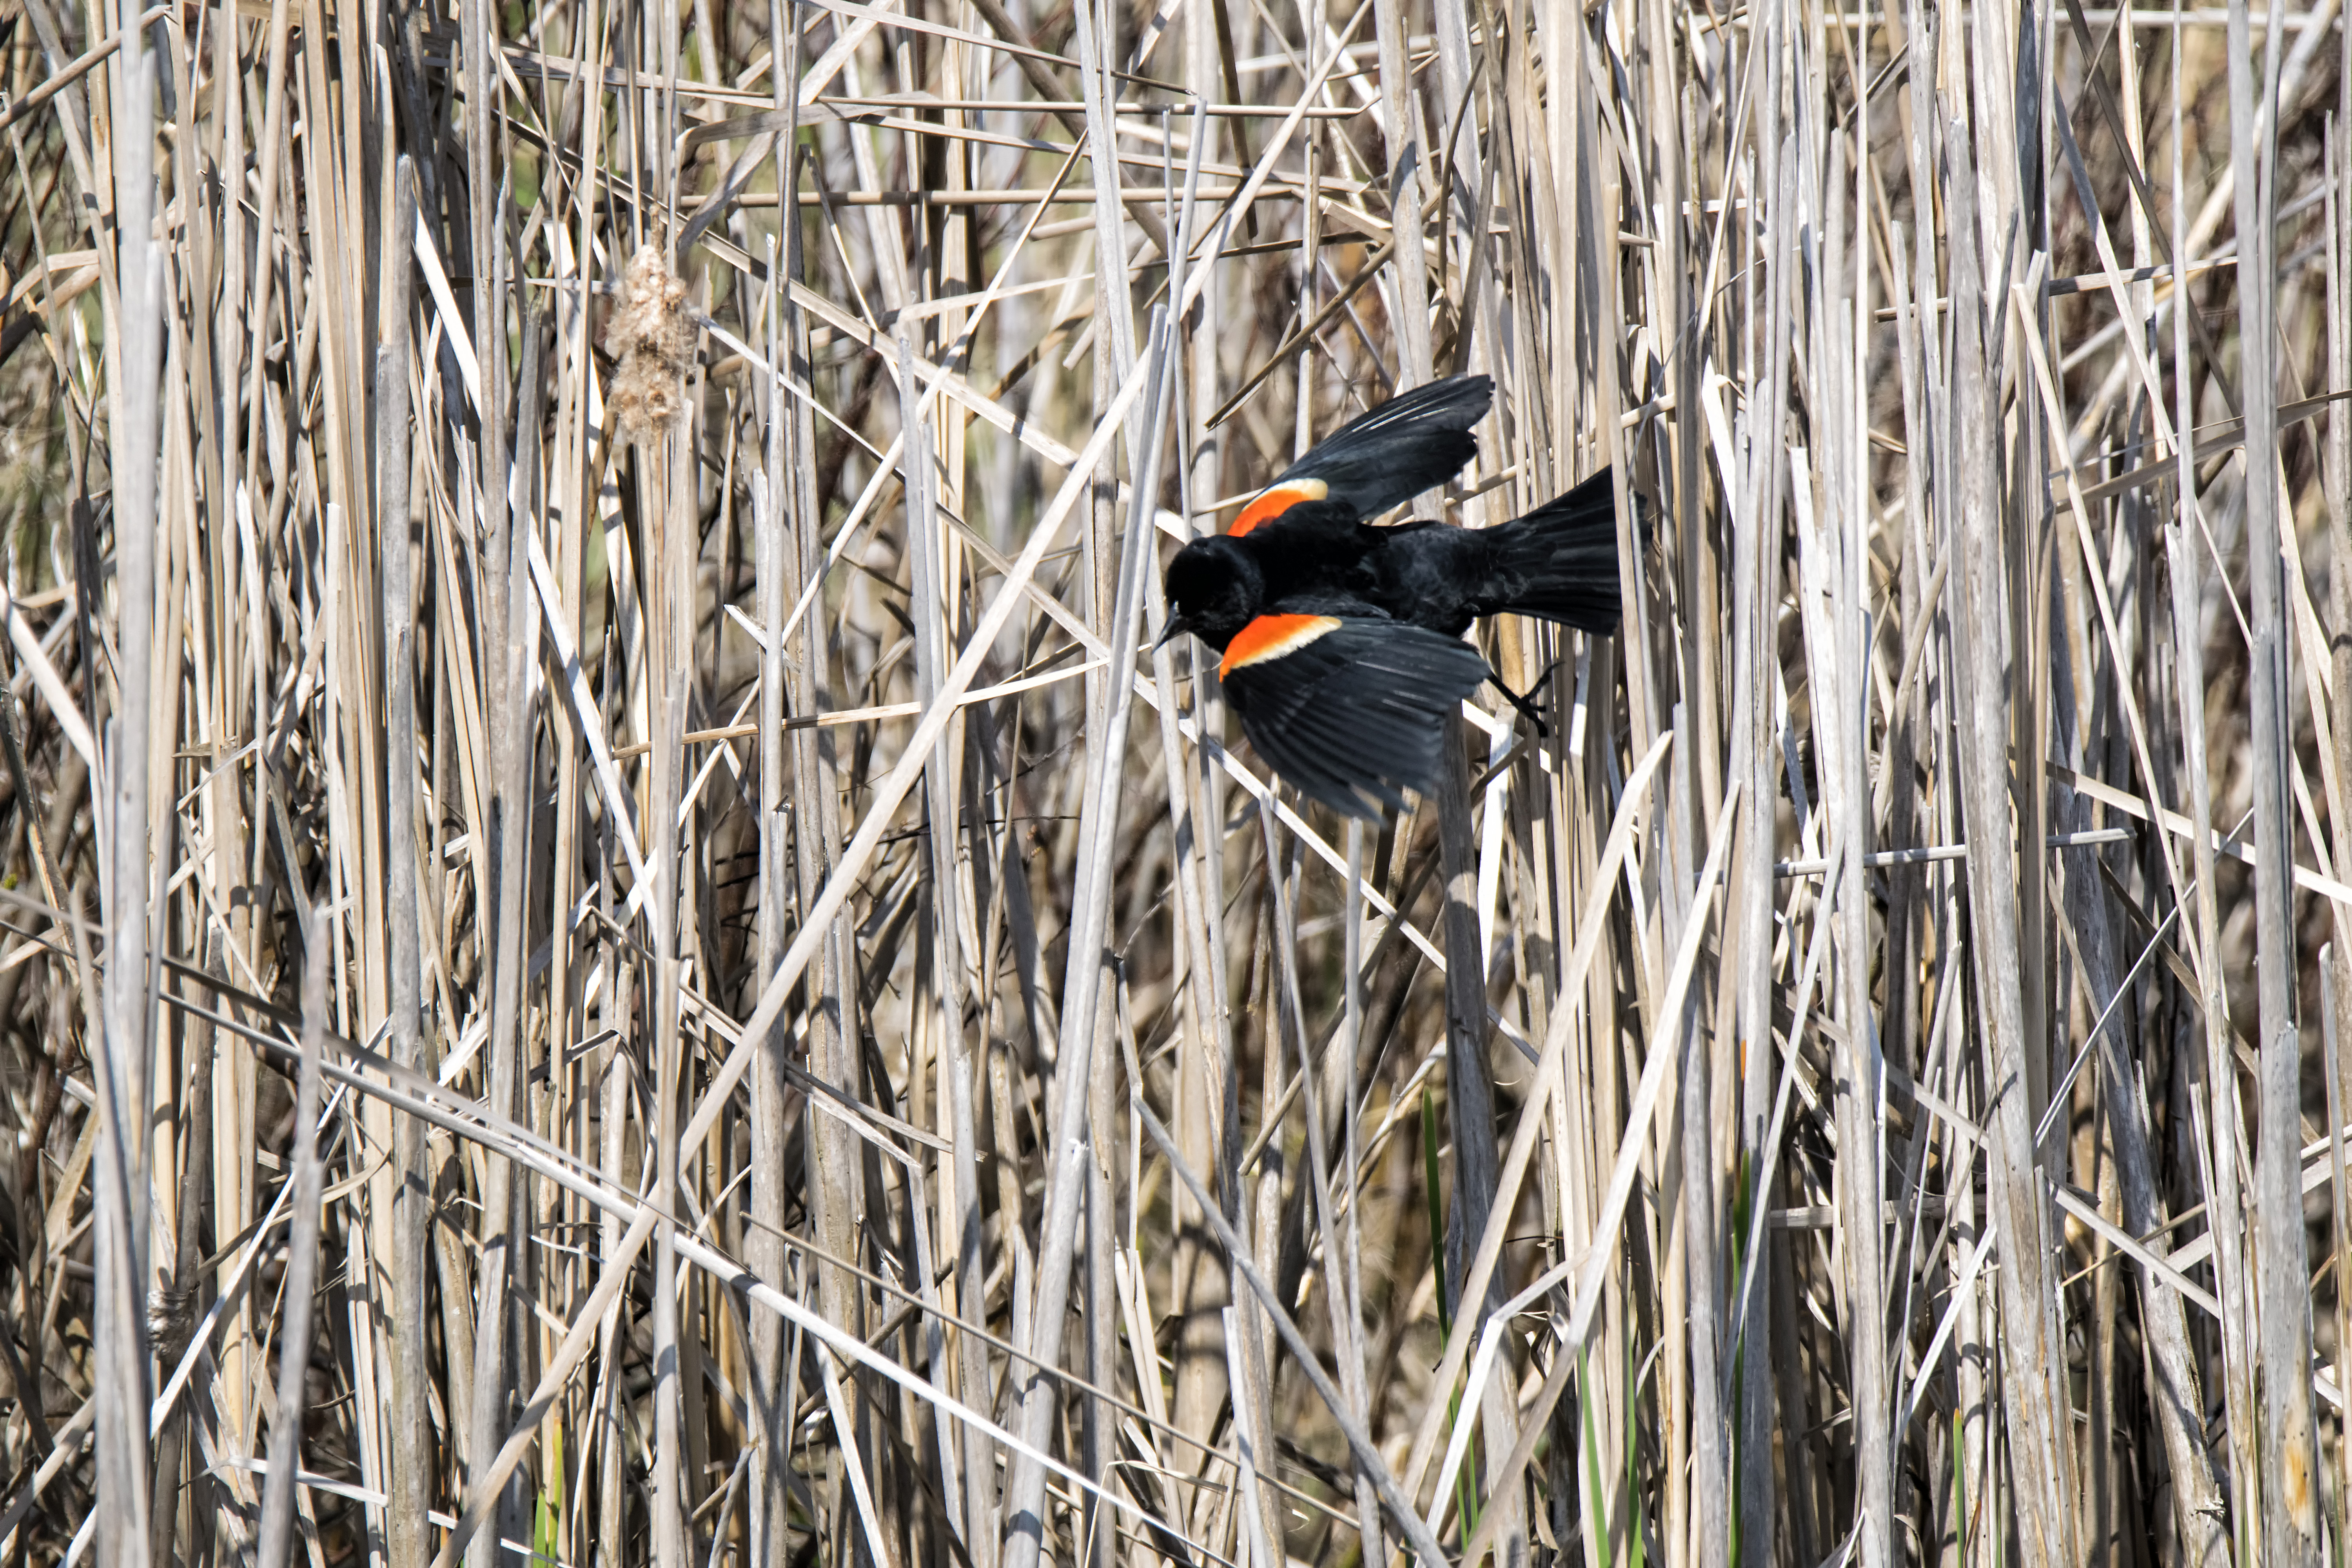
nature, branch, bird, wing, wildlife, red, winged, fauna, canada, a, vertebrate, quebec, blackbird, sherbrooke, oiseau, carouge, paulettes, perching bird